Al Qa'qaa

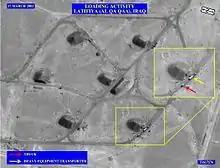
A U.S. government aerial photo of munitions bunkers at Al Qa'qaa, 17 March 2003

The Al Qa'qaa' State Establishment ( "al-Qa’qā’"; also Romanized "al Qa Qaa", "al Qa'qa") was a massive weapons facility south of Baghdad. It is near to the towns of Yusifiyah and Iskandariya at the geographic coordinates . Covering an area of over , the site comprises 116 separate factories and over 1,100 structures of various kinds. It is now disused and many of the buildings have been destroyed by bombing, looting and accidental explosions. In October 2004, the facility became the centre of international attention after a UN agency reported hundreds of tonnes of stored explosives "missing" (see Al Qa'qaa high explosives controversy).